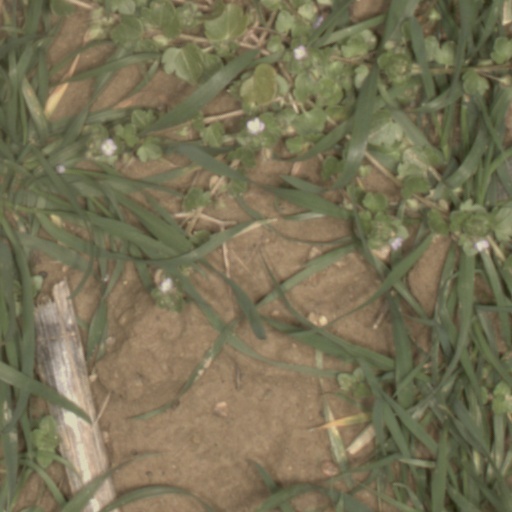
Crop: wheat